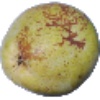
Label: pear_williams